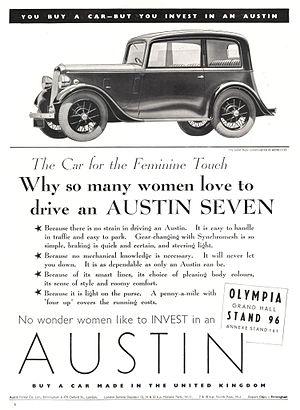
L'Austin 7, prononcée à l'anglaise seven, est une automobile fabriquée par le constructeur britannique Austin de 1922 à 1939. Surnommée la « Baby Austin » en raison de ses dimensions réduites, elle demeure l'un des modèles les plus célèbres de l'histoire de l'automobile anglaise, tant son succès fut immense. Produite à plus de 290 000 exemplaires, elle sera largement fabriquée par d'autres constructeurs automobiles tels que BMW et Nissan.